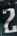
Number: 2